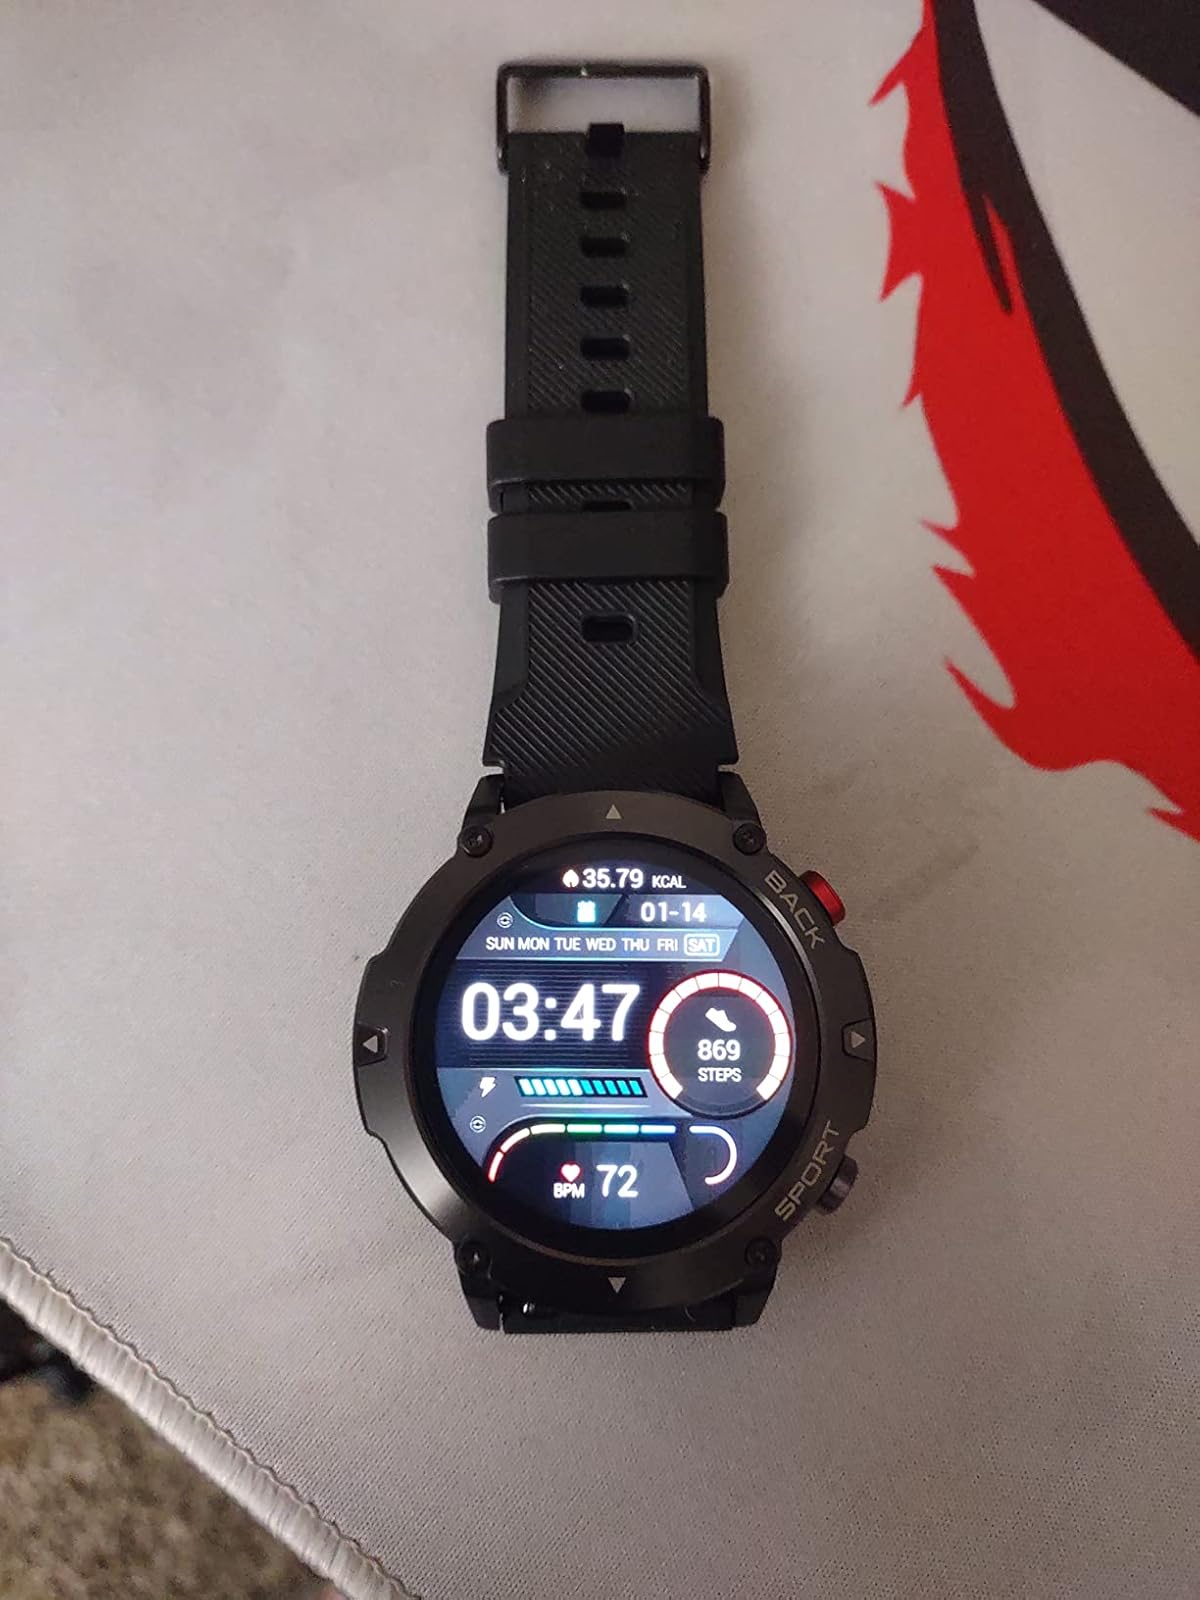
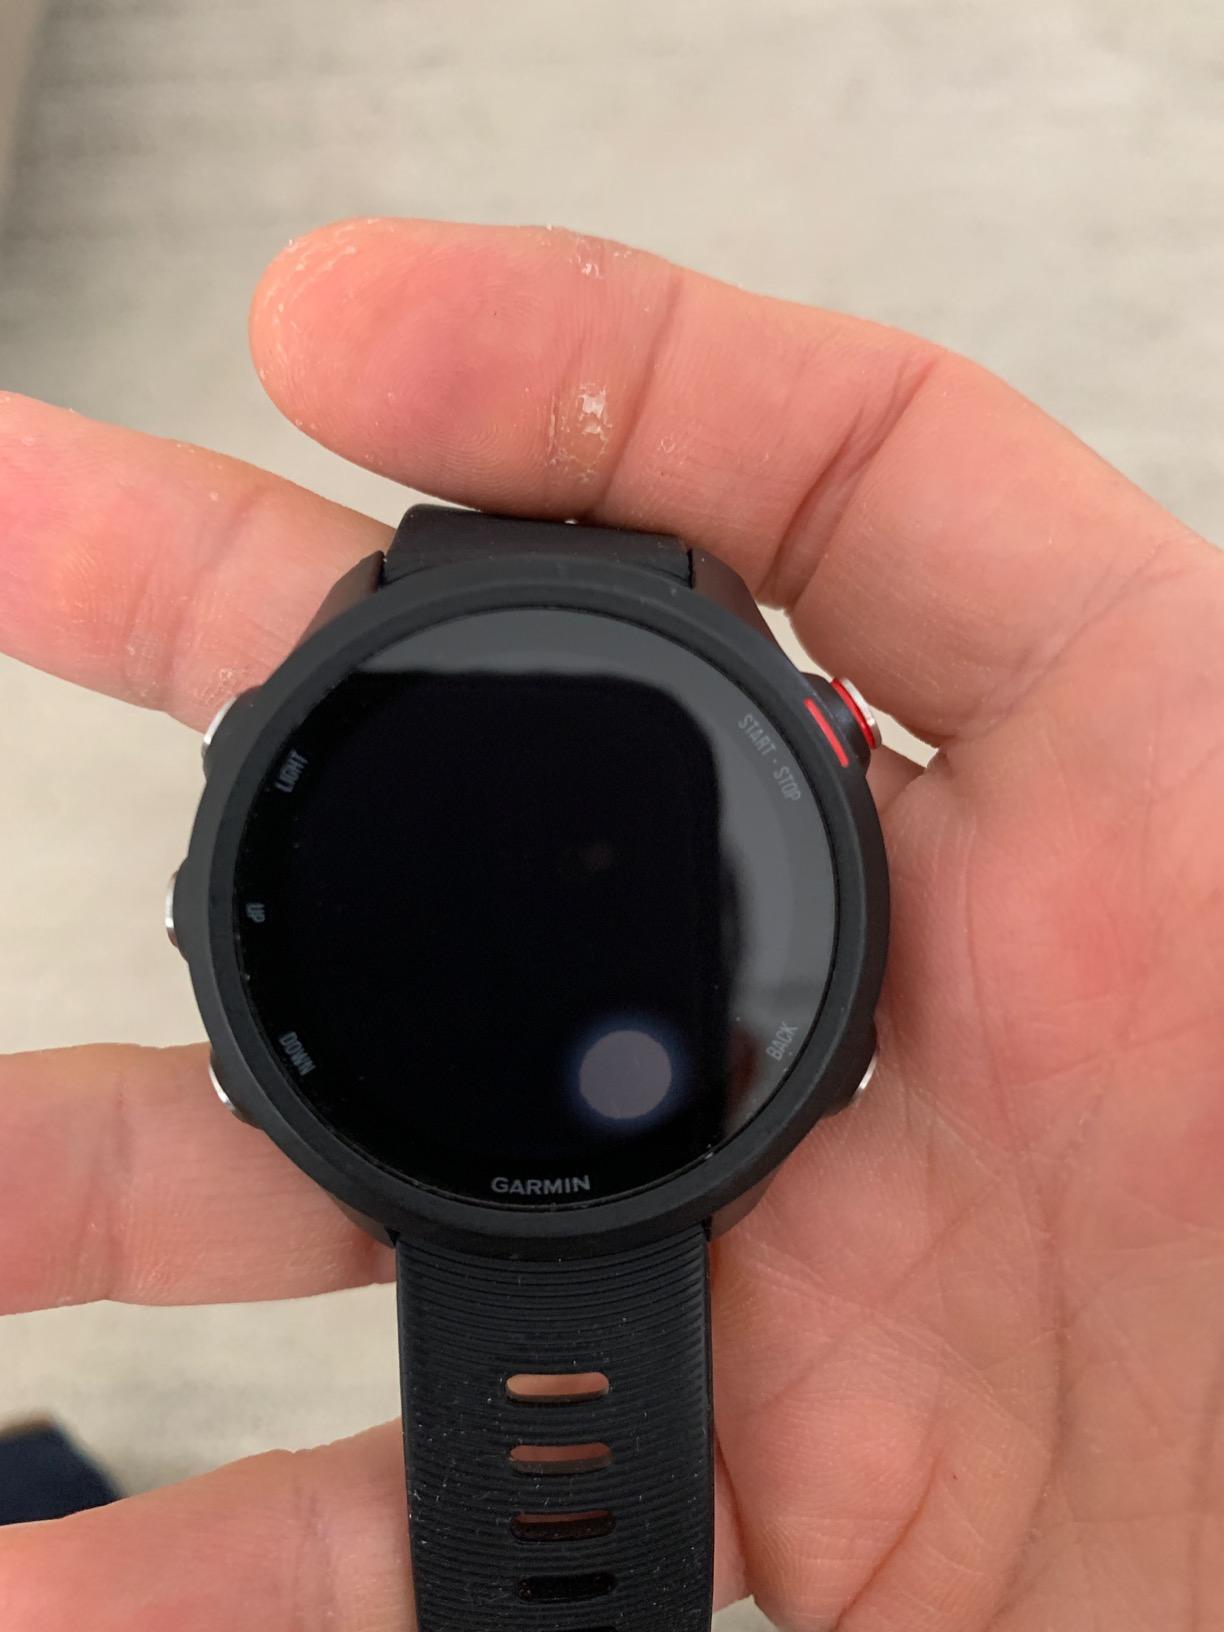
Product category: smartwatch
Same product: no